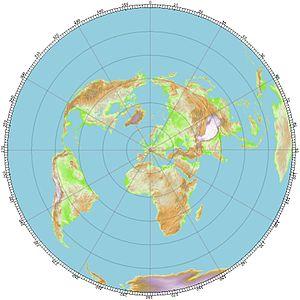
Un radioécouteur désigné aussi par SWL est un passionné qui écoute les transmissions par ondes radioélectriques au moyen d'un Récepteur radio approprié et d'une antenne dédiée aux bandes qu'il désire écouter : l'aviation donc, la radiodiffusion, les radioamateurs, les satellites, les Bandes marines, les astres, les agences de presse, la météorologie, etc.
Saint-Lys radio est une ancienne station de radio maritime en ondes décamétriques, installée sur la commune de Saint-Lys dans le département de la Haute-Garonne, en France. Lancée en 1948, elle cesse d'émettre le vendredi 16 janvier 1998 à 20 h. Les PTT puis France Télécom était l'exploitant de Saint-Lys radio qui permettait les liaisons radios avec les navires en mer et avec les aéronefs. La station assurait des bulletins météorologiques. Elle permettait les radiotélécommunications de catastrophe pour les organisations intervenant sur une catastrophe internationale. Elle permettait la demande d'aide médicale par radios ondes décamétriques au SAMU de Toulouse. La station Saint-Lys radio est à ce jour fermée.
La bande 18,1 MHz, désignée aussi par sa longueur d'onde, 17 mètres, est une bande du service amateur destinée à établir des radiocommunications. Cette bande est utilisable pour le trafic intercontinental et continental.
La bande 21 MHz désignée aussi par sa longueur d'onde, 15 mètres, est une bande du service radioamateur destinée à établir des radiocommunications de loisir. Cette bande est utilisable pour le trafic intercontinental et continental lorsqu’il fait jour entre le lieu d’émission et de réception.
La bande 14 MHz désignée aussi par sa longueur d'onde : 20 mètres, est une bande du service radioamateur destinée à établir des radiocommunications de loisir. Cette bande est utilisable pour le trafic intercontinental et continental.
Le Centre d’émission de Wertachtal a été de 1972 à 2013 le plus grand centre de radiodiffusion en ondes décamétriques d’Europe. Il était situé dans la vallée de la Wertach près du village d'Amberg, et était géré à l'origine par la Deutsche Bundespost, puis par Media Broadcast. Peu avant son démantèlement, il comprenait 14 émetteurs radio de 500 kW et 2 émetteurs radio de 100 kW. Il fut construit en 1969 et détruit finalement en 2014.